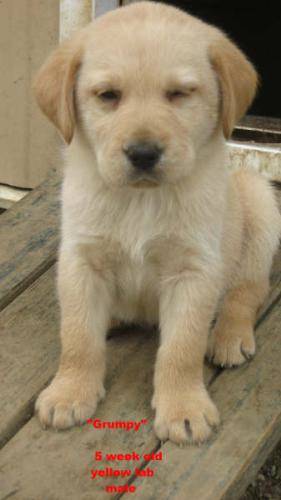
Label: dogs